Arthur Greiser

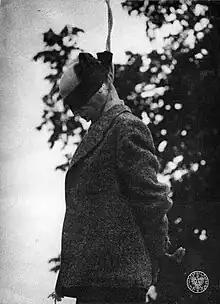
Execution of Arthur Greiser, Poznań, July 21, 1946.

He was the Deputy President of the Free City of Danzig from 1933 to 1934 in the Rauschning Senate, and was made Senate President (Senatspräsident) in 1935–1939. As Senate President of Danzig, he was a rival to his nominal superior Albert Forster, "Gauleiter" of the city since 1930. Greiser was part of the SS empire whilst Forster was closely aligned with the Nazi Party Mandarins Rudolf Hess and later Martin Bormann. On 23 August 1939 Forster replaced Greiser as Danzig's head of state. At that time, the media saw Forster as a radical and Greiser as a moderate.